Frédéric Dumas

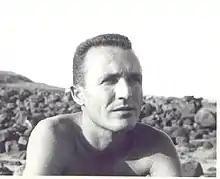
Frédéric Dumas in 1948.

Frédéric Dumas (14 January 1913 – 26 July 1991) was a French writer. He was part of a team of three, with Jacques-Yves Cousteau and Philippe Tailliez. Tailliez coined for them